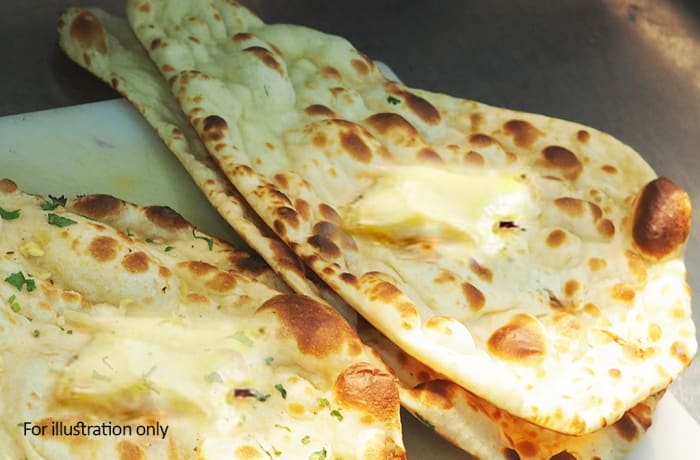
Dish: butter_naan